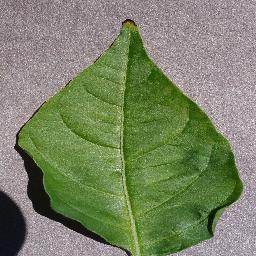
Label: Pepper,_bell___healthy